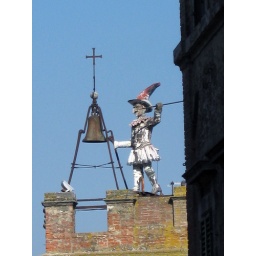
in Montepulciano--bell ringer on a clock tower